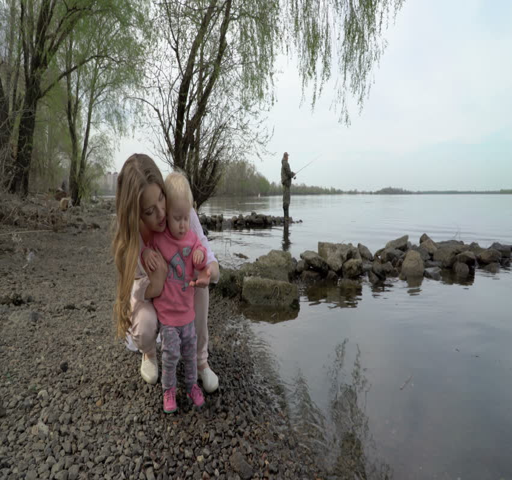
mother and child on a river bank outdoors